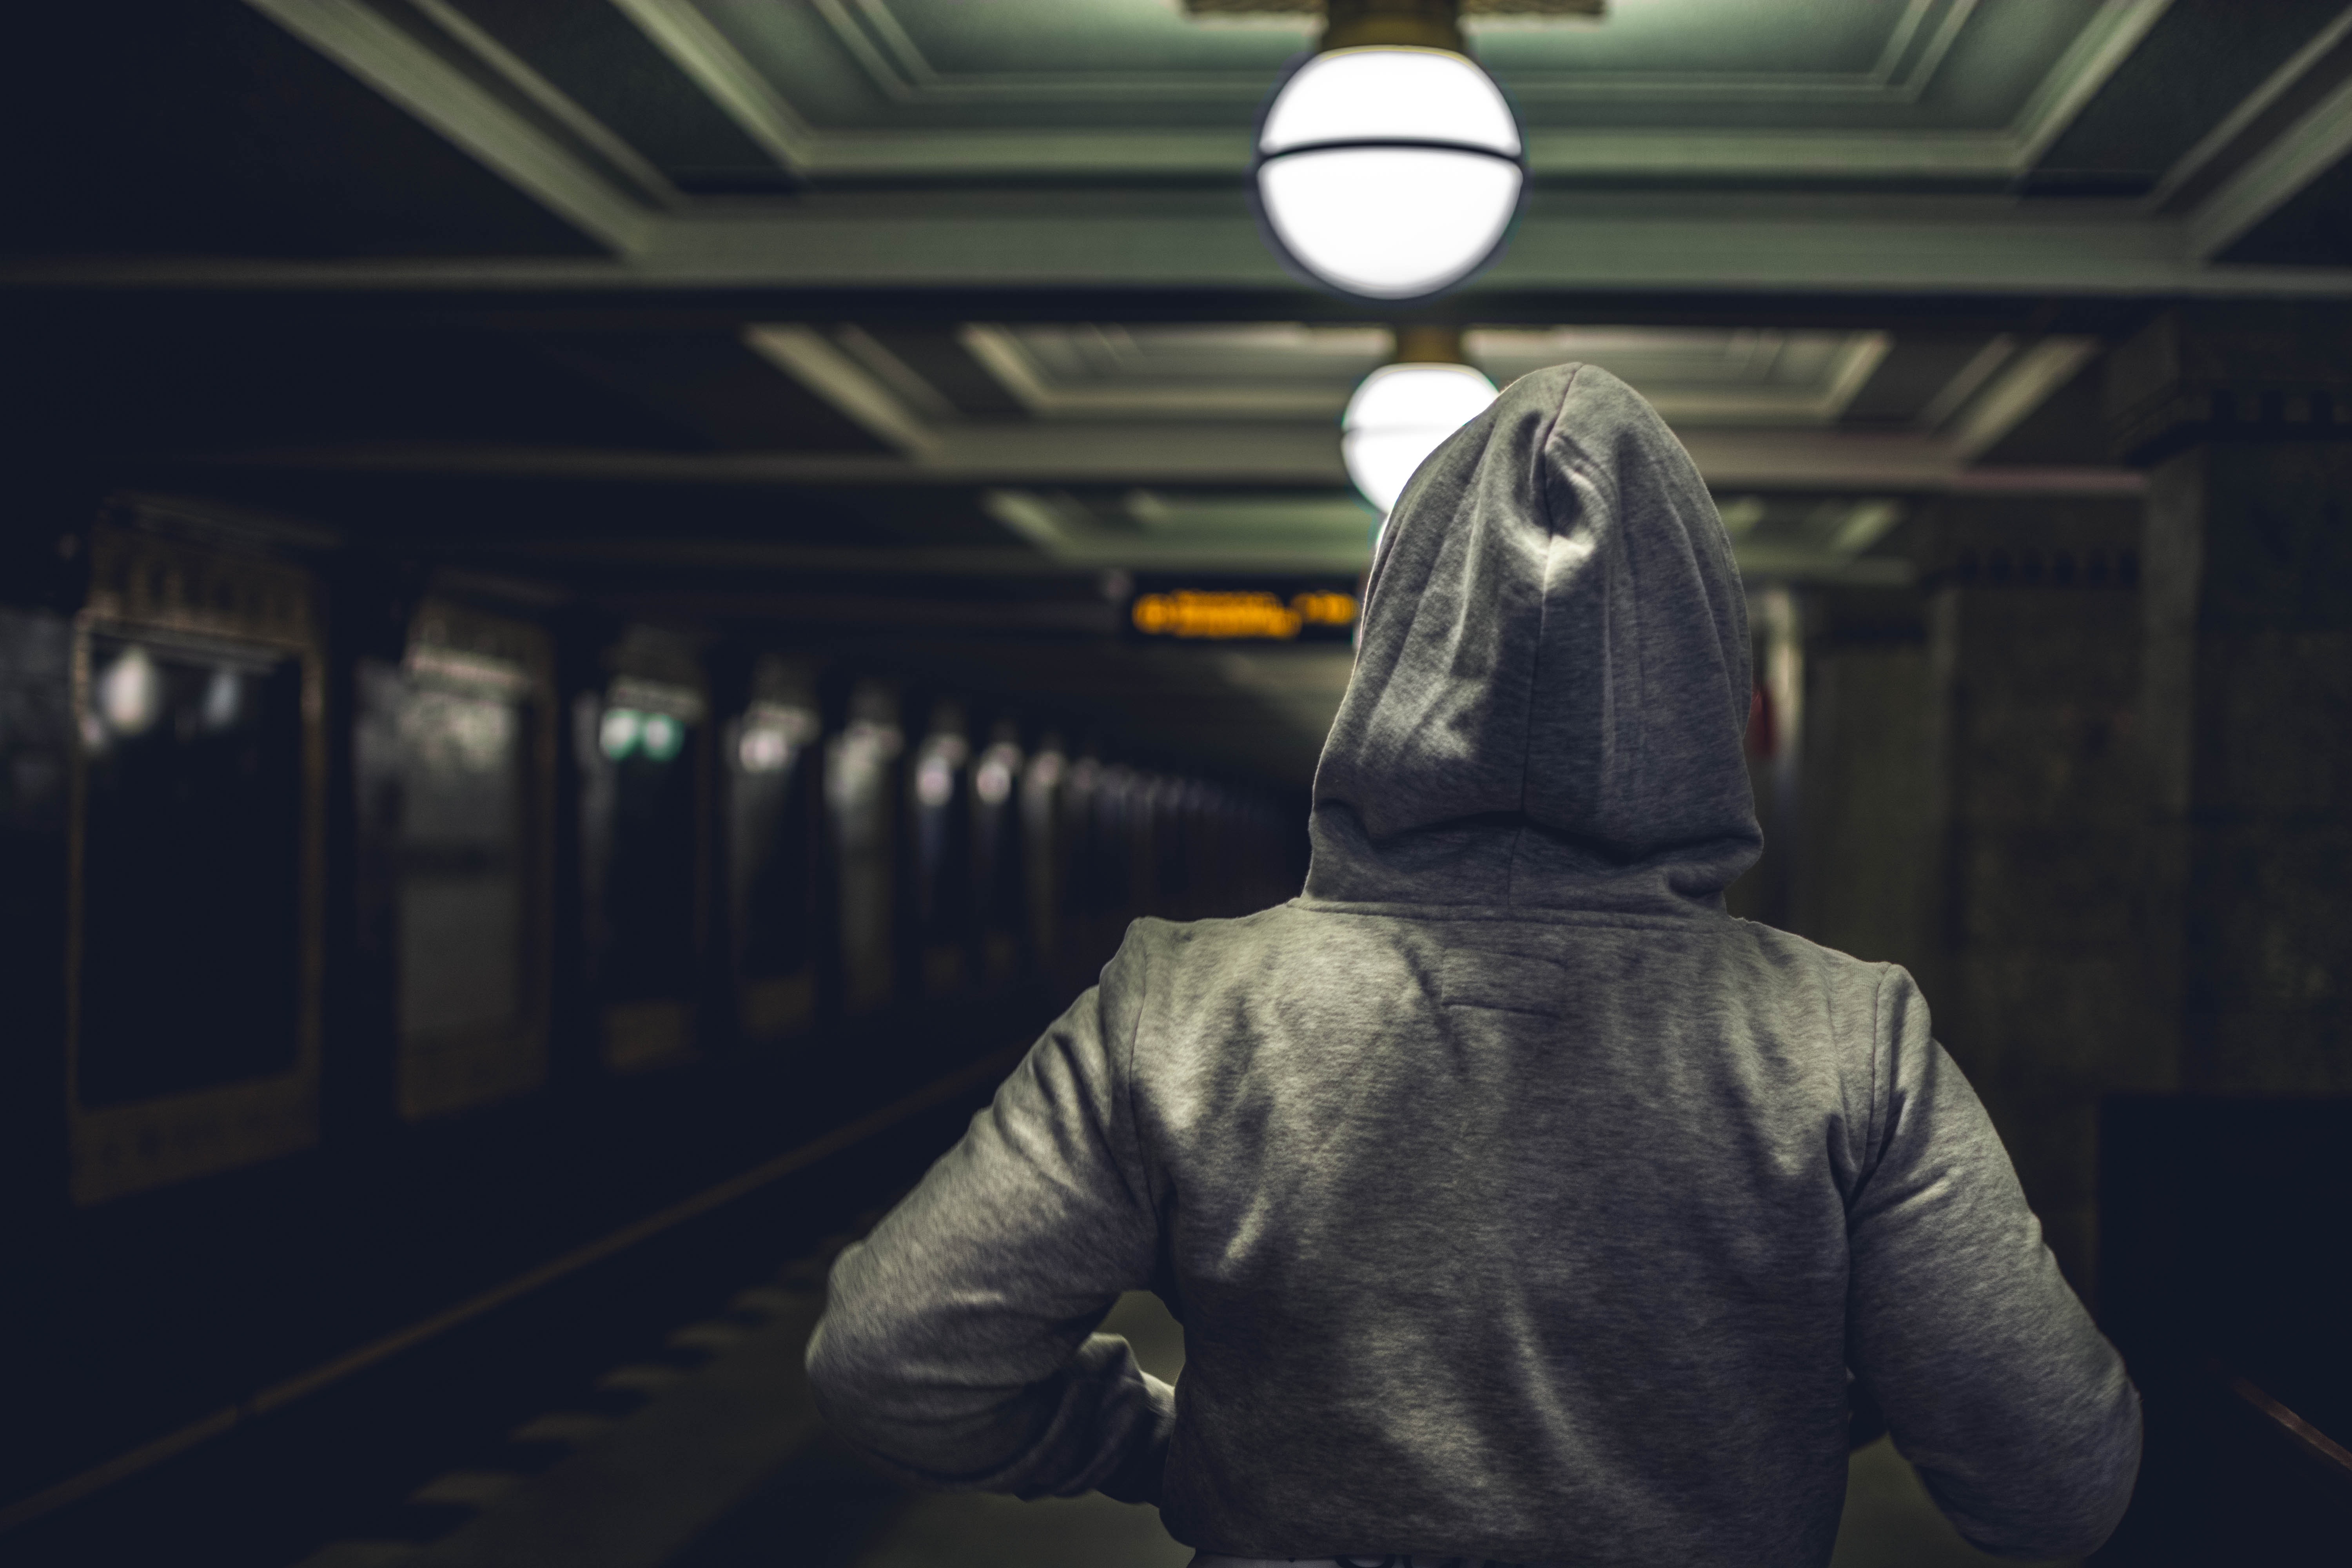
white, black, snapshot, outerwear, photography, hoodie, headgear, black and white, monochrome, night, personal protective equipment, jacket, darkness, style, street